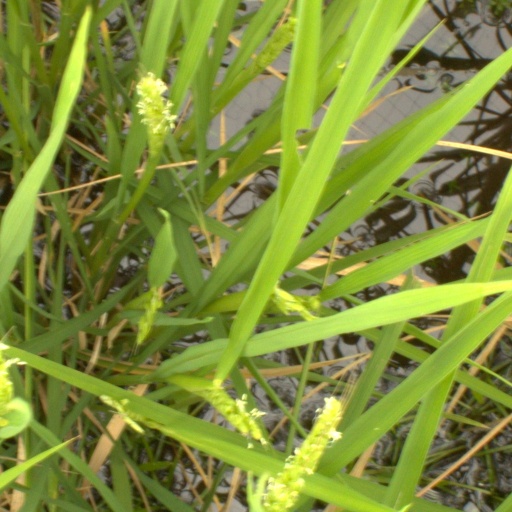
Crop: rice